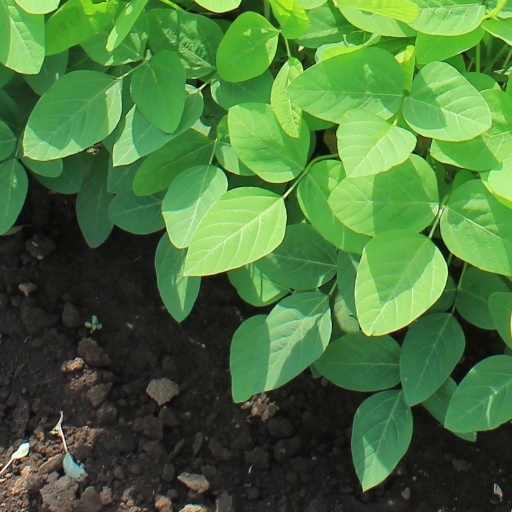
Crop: soybean